Bastarnae

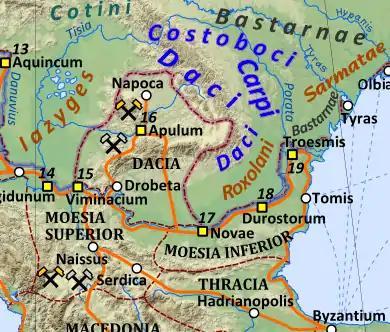
Map showing Roman Dacia and surrounding peoples in 125 AD

The Bastarnae, Bastarni or Basternae, also known as the Peuci or Peucini, were an ancient people who are known from Greek and Roman records to have inhabited areas north and east of the Carpathian Mountains between about 300 BC and about 300 AD, stretching in an arc from the sources of the Vistula in present-day Poland and Slovakia, to the Lower Danube, and including all or most of present-day Moldava. The Peucini were sometimes described as a subtribe, who settled the Peuke Island in the Danube Delta, but apparently due to their importance their name was sometimes used for the Bastarnae as a whole. Near the sources of the Vistula another part of the Bastarnae were the Sidones, while the Atmoni, another tribe of the Bastarnae are only mentioned in one listing by Strabo.